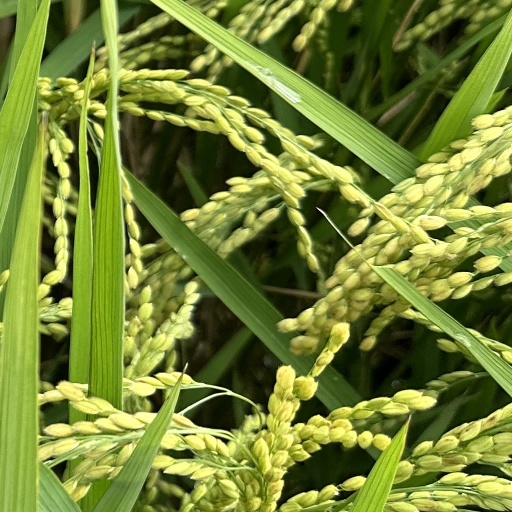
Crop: rice